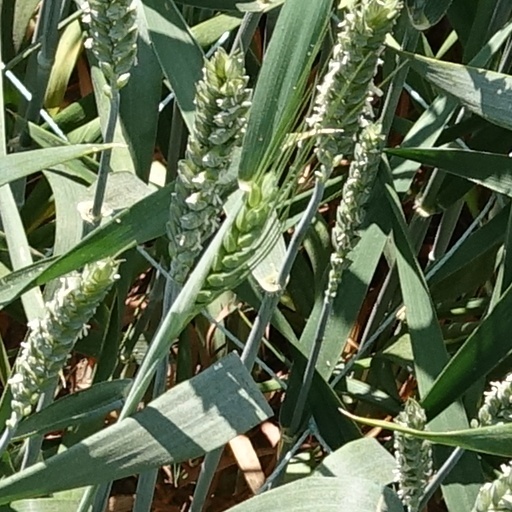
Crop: wheat